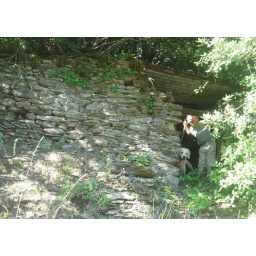
Alix is a female golden retriever and a service dog in training. Picture taken by her foster family.